Elmsford Reformed Church and Cemetery

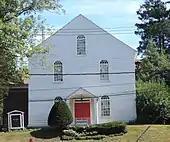

It was added to the National Register of Historic Places in 1983.